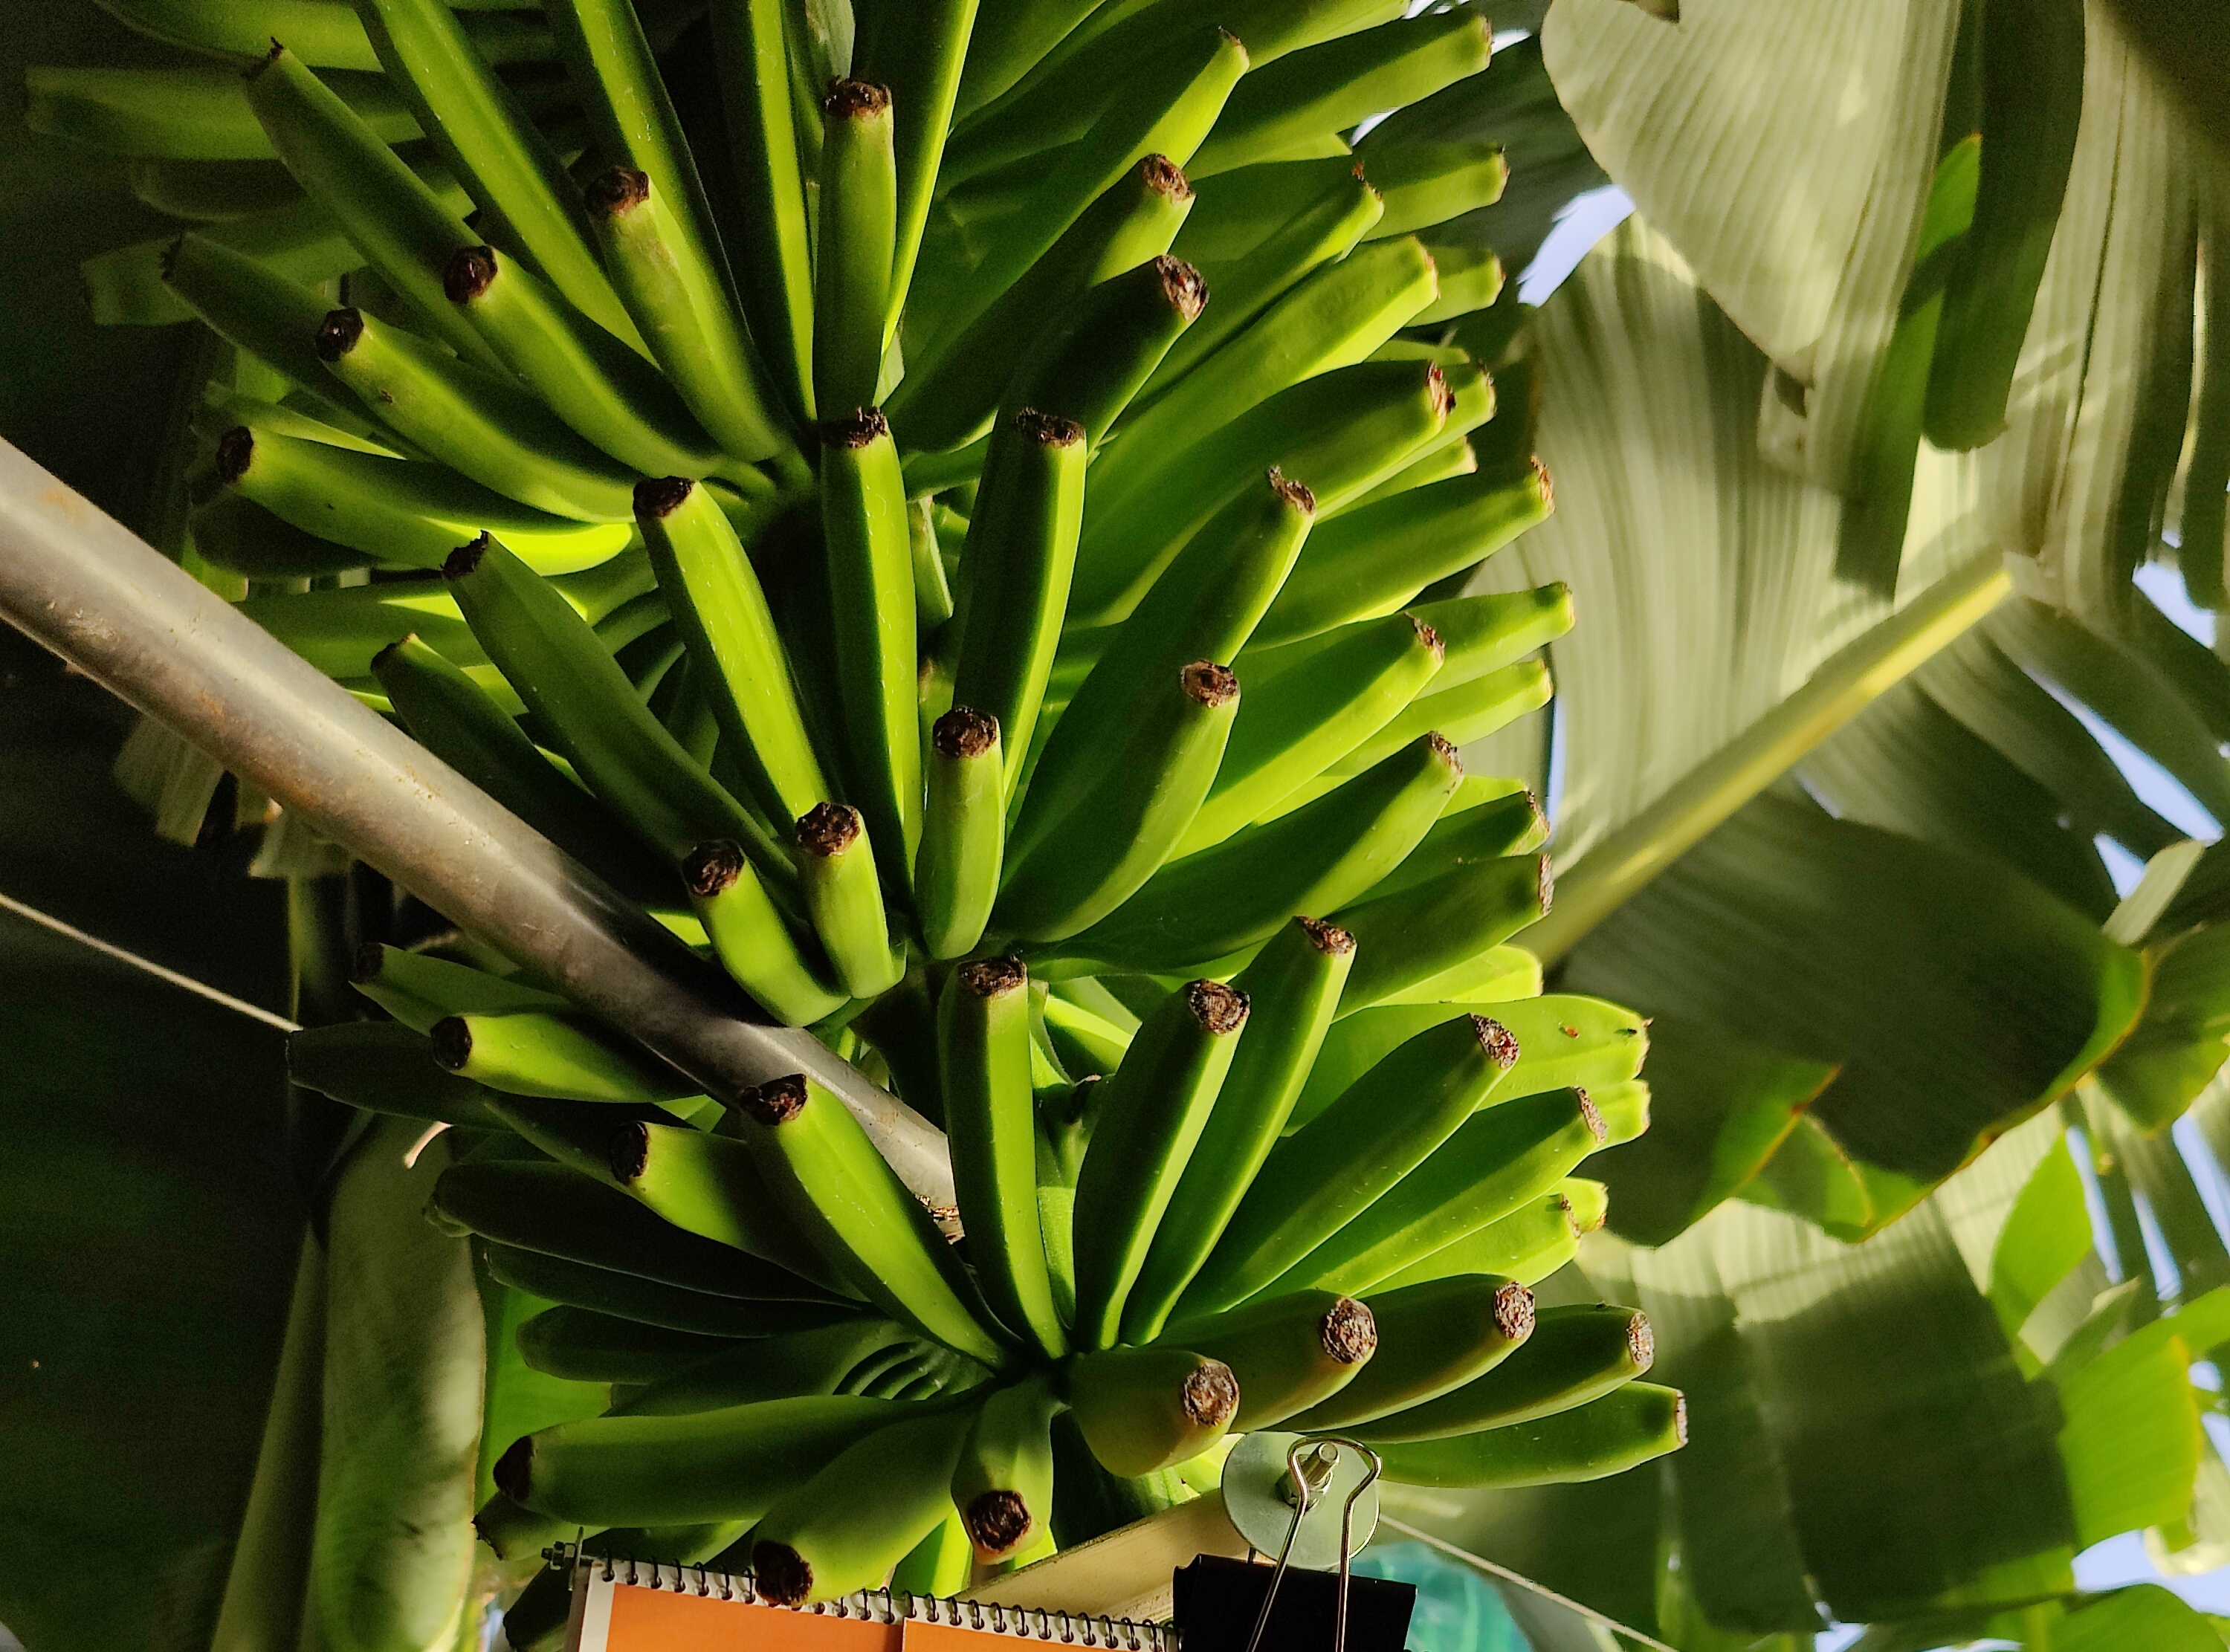
Label: Keep